2007 World Cup of Pool

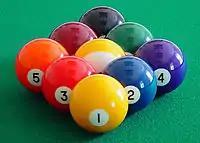
nine-ball rack

The 2007 World Cup of Pool (also known as the 2007 PartyPoker.com World Cup of Pool) for the purposes of sponsorship was a pairs nine-ball tournament played at the Outland nightclub in Rotterdam, Netherlands. The tournament was played between 25 and 30 September 2007 as scotch doubles, the players taking shots alternately. Matches in the opening two rounds were played as a -to-eight and then as a race-to-nine racks until the final, which was played as a race-to-thirteen. The tournament was a single-elimination bracket, consisting of 32 teams. The event was played with winner system, as opposed to the alternative breaks format used in the inaugural event. It was the second World Cup of Pool event, sponsored by Partypoker, and created by Matchroom Sport. The event would see 16 seeded and 16 unseeded teams of two play alternating shots in a scotch doubles style. The defending champions were Efren Reyes and Francisco Bustamante representing the Philippines, who had defeated the USA team of Earl Strickland and Rodney Morris in the 2006 final 13–5.